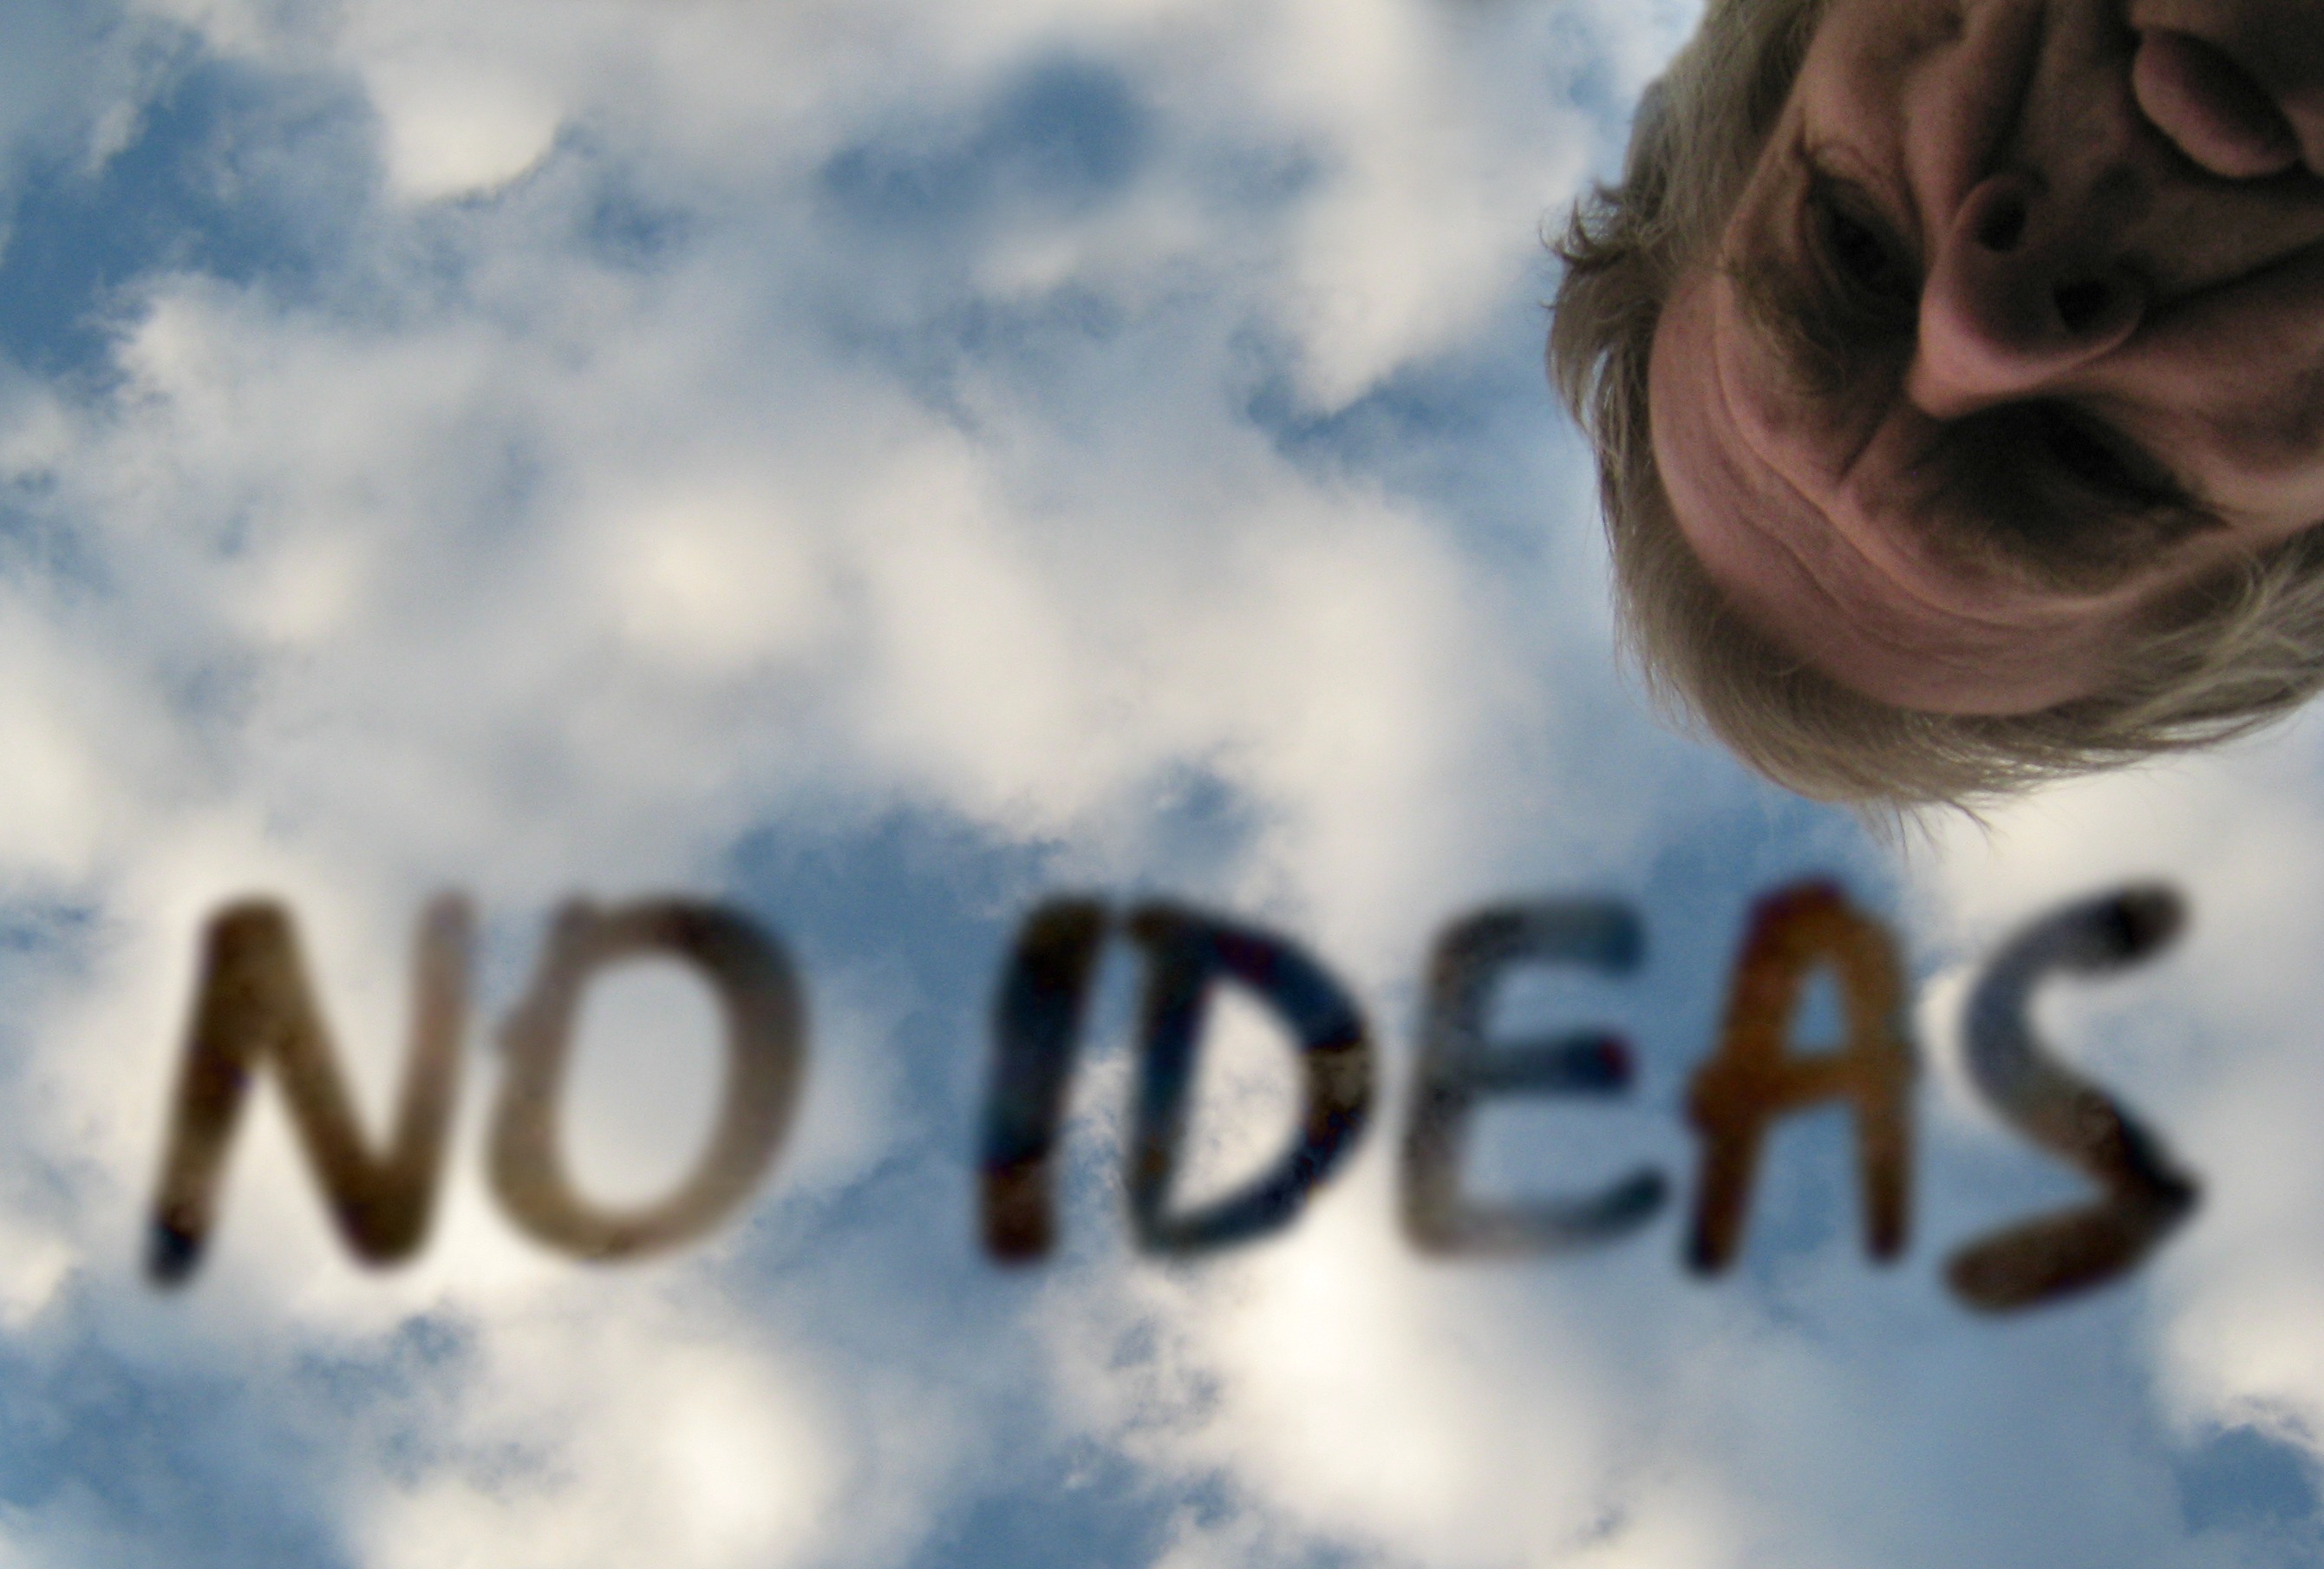
hand, sky, morning, love, thought, blue, font, clouds, head, inspiration, organ, emotion, screenshot, enlightenment, blackout, incidence, computer wallpaper, flash of genius, gedankenleere